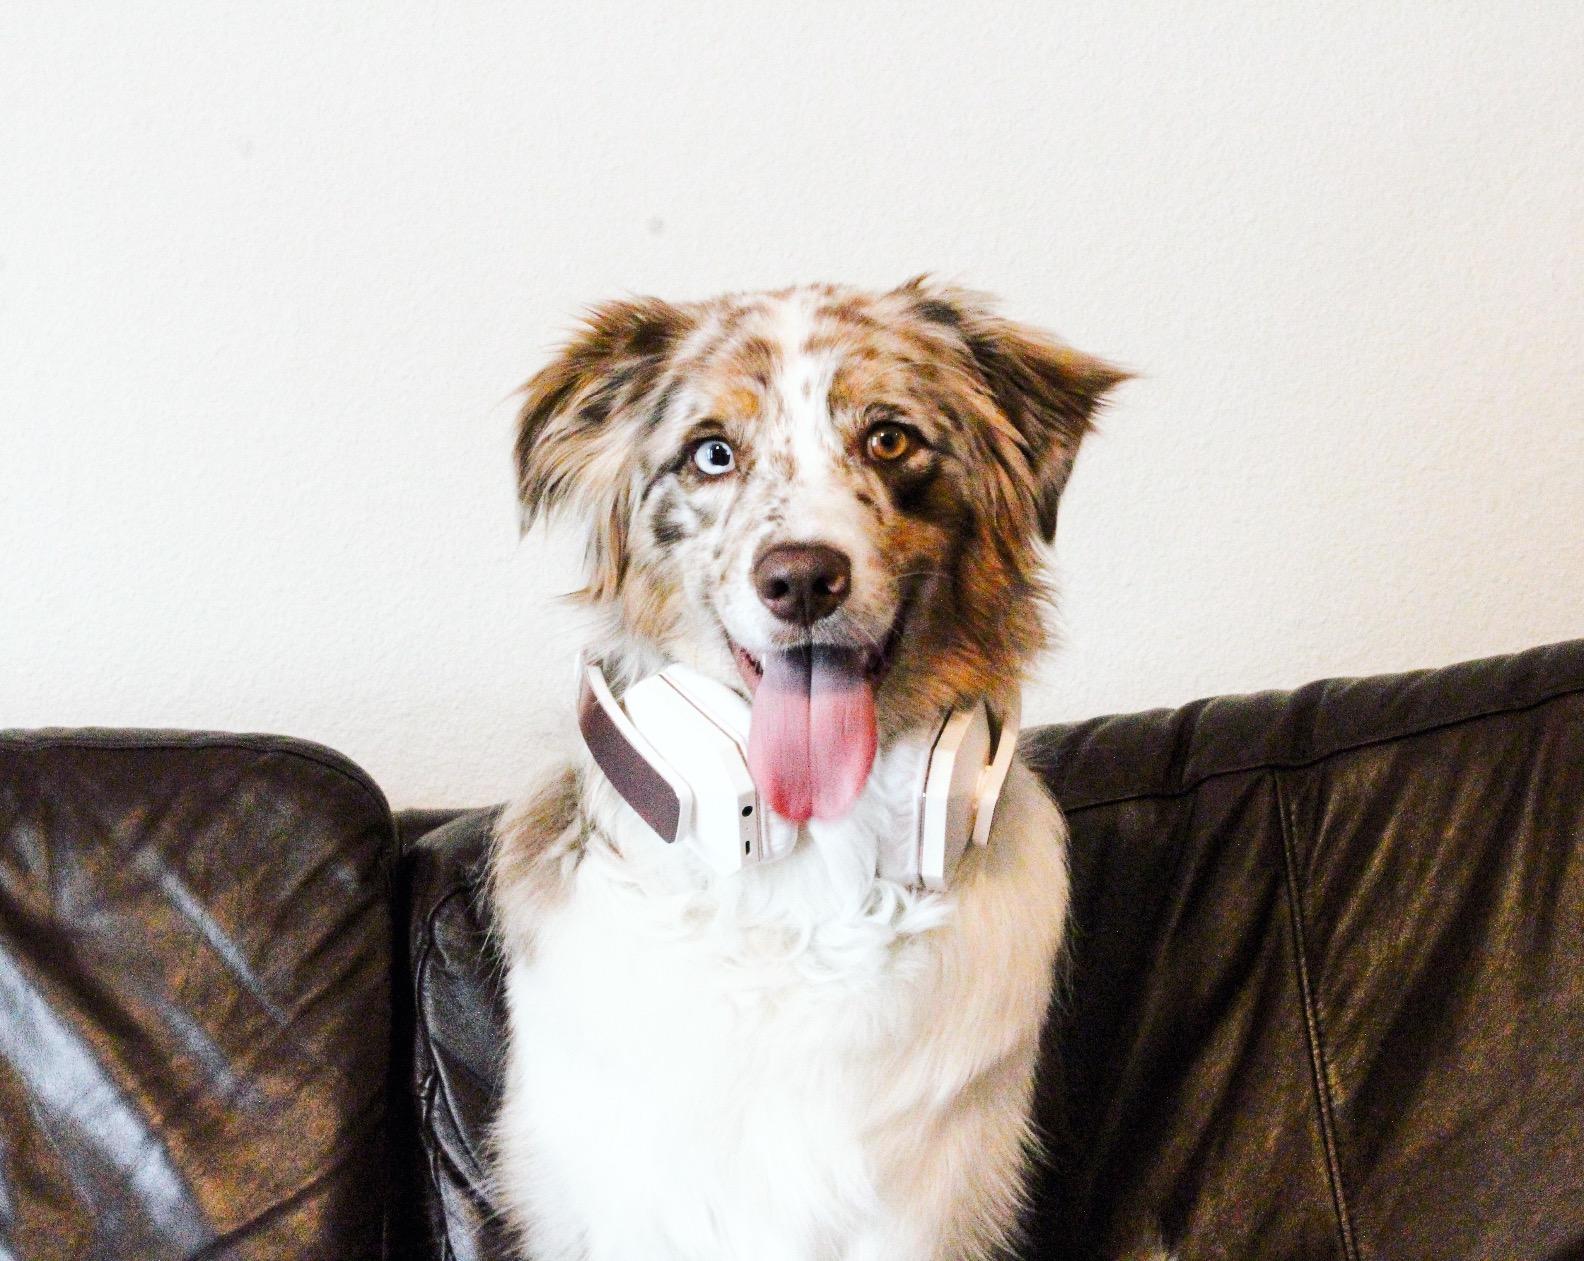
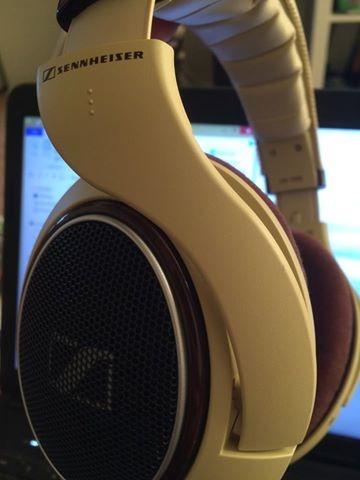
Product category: headphones
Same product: no